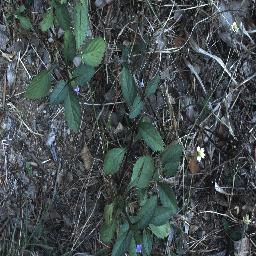
Label: snake_weed